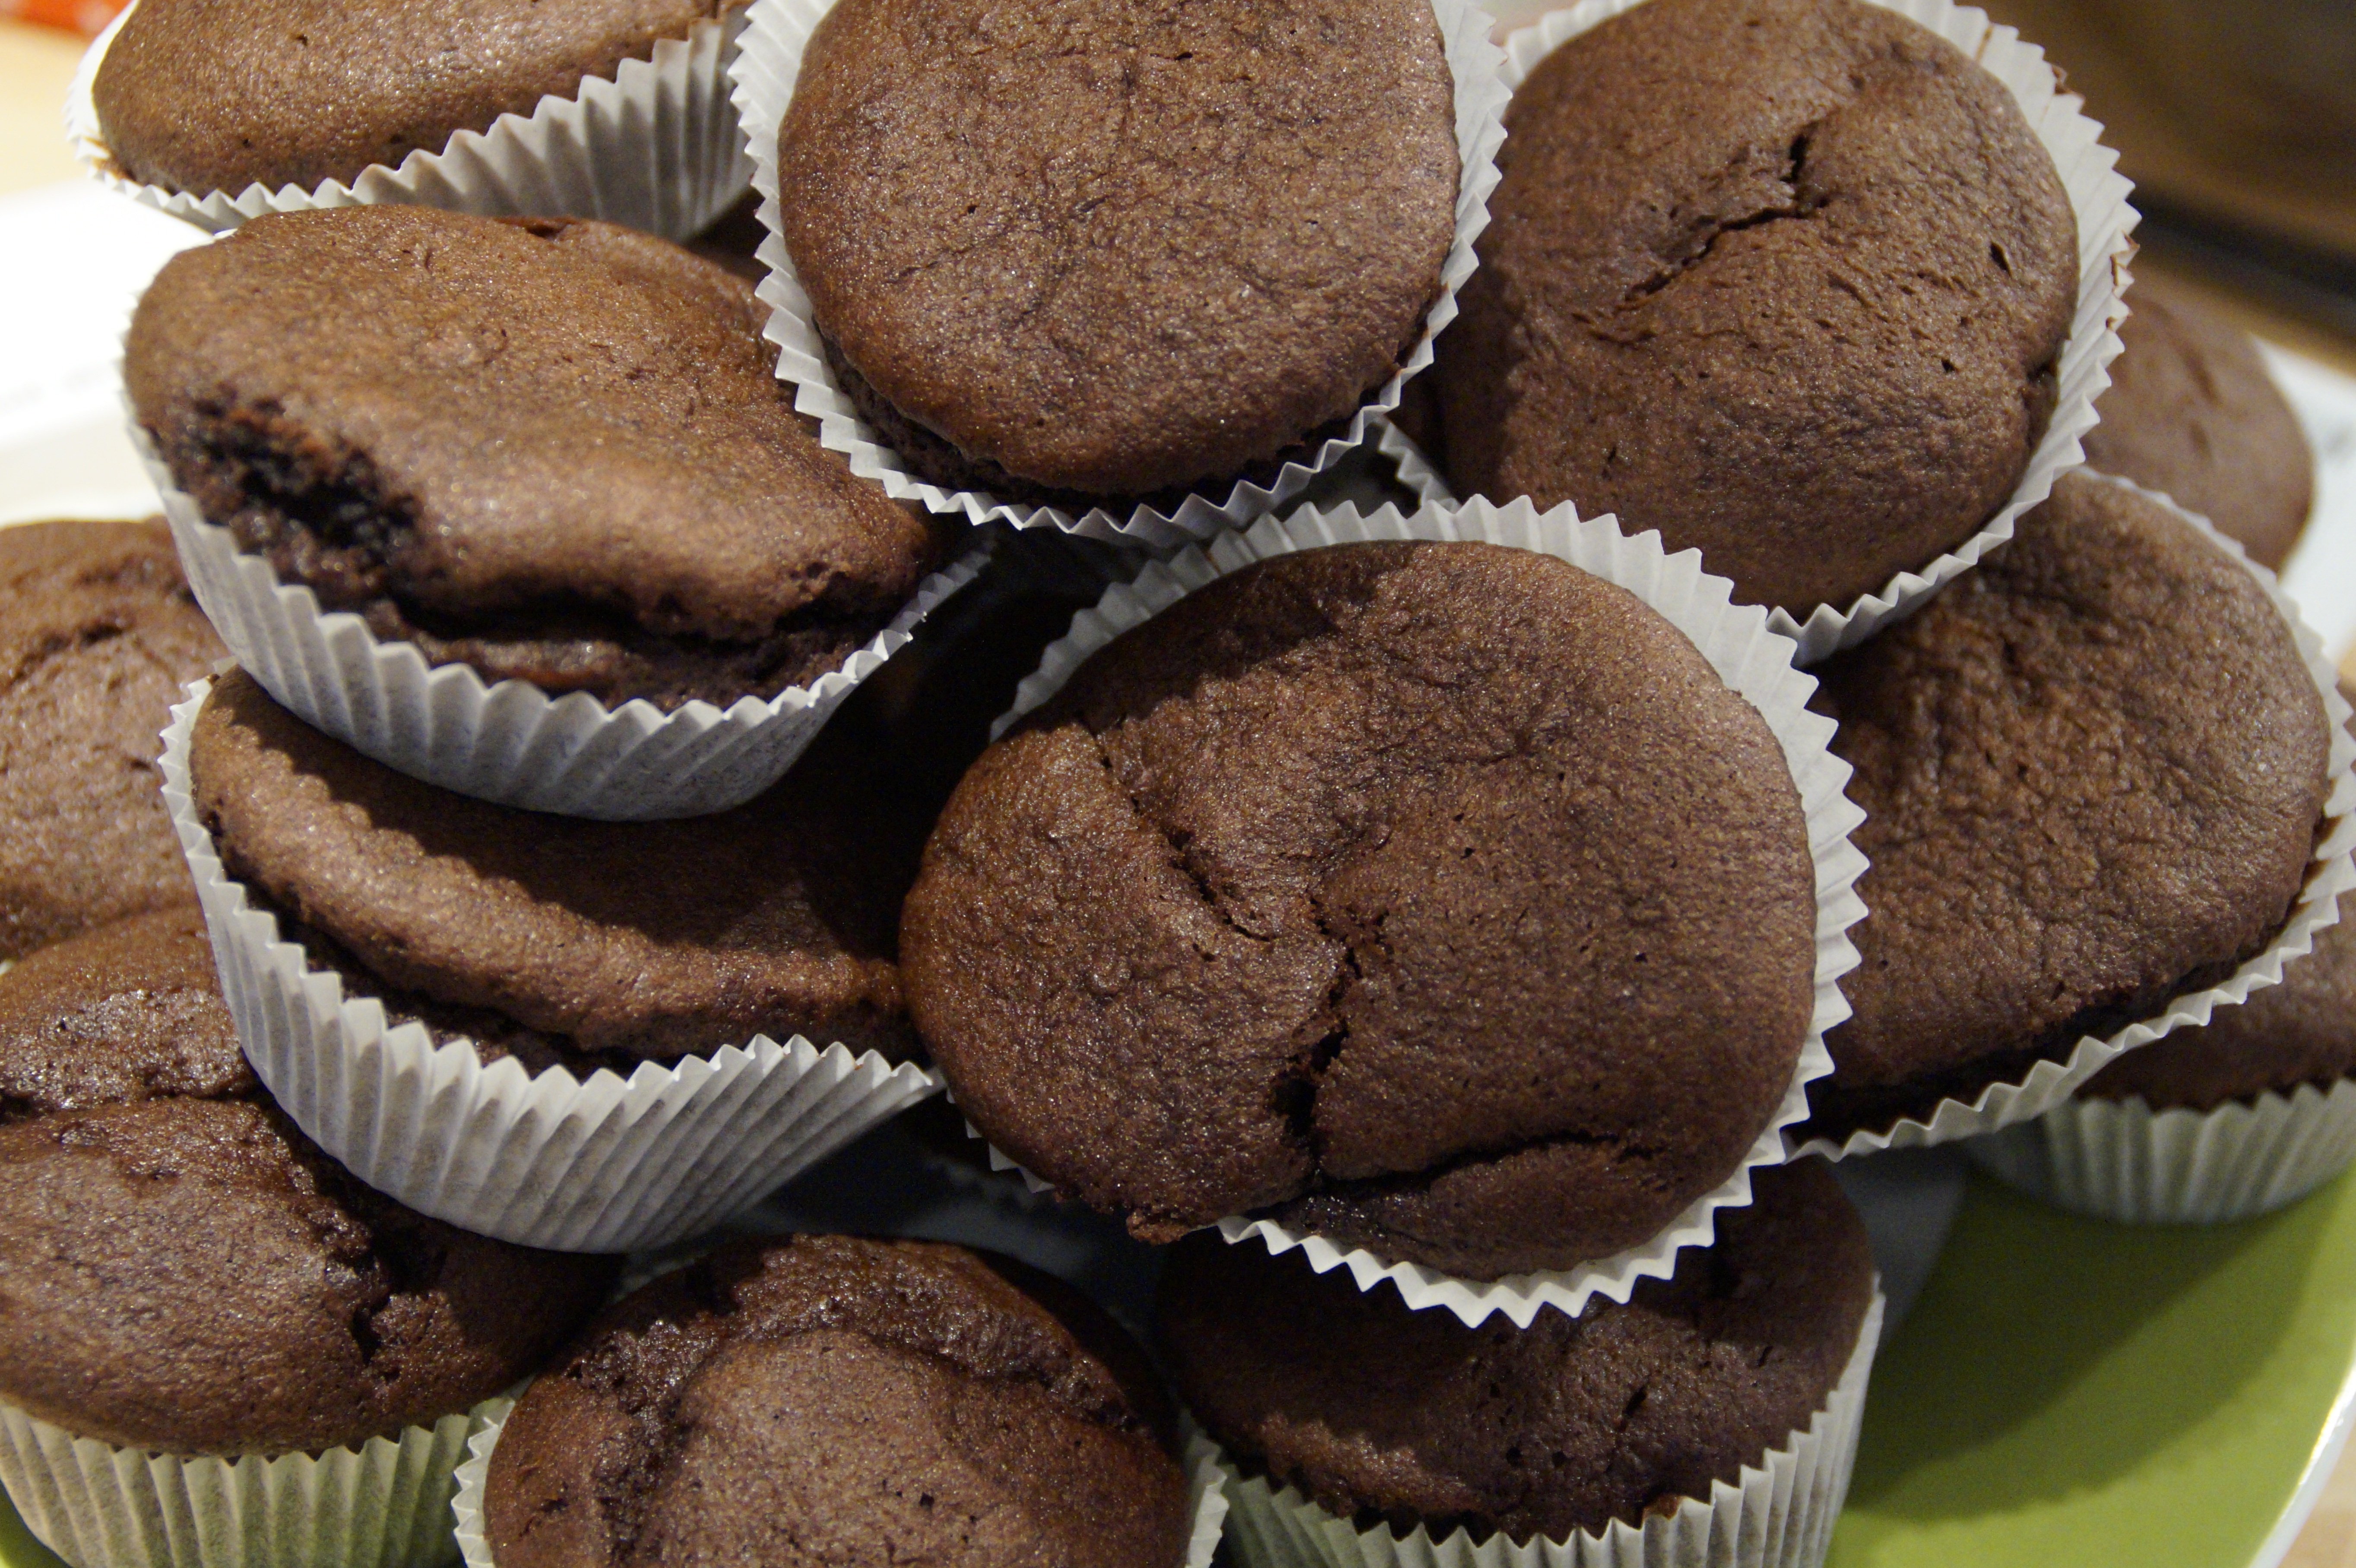
mountain, sweet, food, brown, chocolate, cupcake, baking, dessert, delicious, cake, muffin, chocolate cake, calories, pastries, children, icing, candy, tart, birthday, sweetness, benefit from, treat, confectionery, muffins, baked goods, flavor, delicacy, small cakes, hand made sweets, children's birthday, schokoladenmuffins, fine pastry, schokomuffins, buttercream, snack food, chocolate truffle, chocolate brownie, peanut butter cup